Awesome Kong

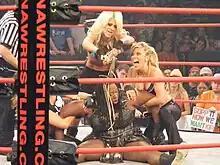
Kong having her hair cut during her rivalry with The Beautiful People

Stevens debuted on the October 11, 2007 episode of Total Nonstop Action Wrestling (TNA)'s flagship show "Impact!" under her original name "Amazing Kong" which would be later tweaked to "Awesome Kong" as part of TNA's attempt to bolster their Knockout division. After defeating Gail Kim, Kong participated at the Bound for Glory PPV. There she took part in a 10-Knockout Gauntlet match to crown the first TNA Women's Knockout Champion but she was eliminated by the combined effort of Angelina Love, ODB and eventual winner Gail Kim. Two months later at Turning Point, she lost a Women's Knockout Championship match to Kim via disqualification after shoving the referee and Awesome Bombing him. This incident led to a No Disqualification match for the Women's Knockout Championship at Final Resolution in January 2008, which Kong also lost. On the next episode of "Impact!", airing 10 January, Kong debuted an anonymous manager wearing a niqāb, later named Raisha Saeed; with her help Kong finally won the Women's Knockout Championship. At Lockdown, Kong and Saeed teamed up for the first time, losing a Tag Team Cage match to Kim and ODB.